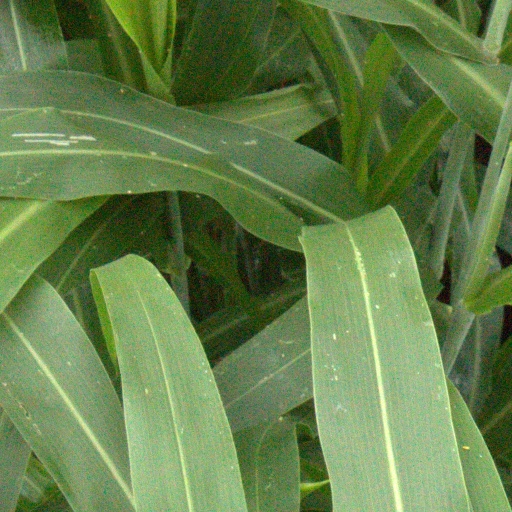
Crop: sorghum